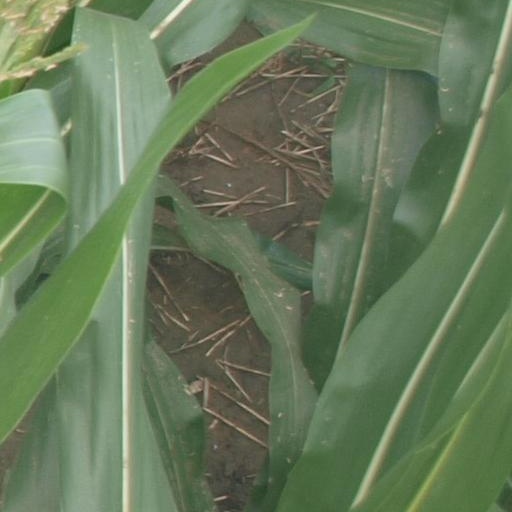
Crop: maize; corn